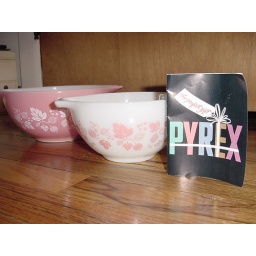
pink gooseberry pyrex cinderella bowls--brand new in the box from my (now ex) boy for my bday :)